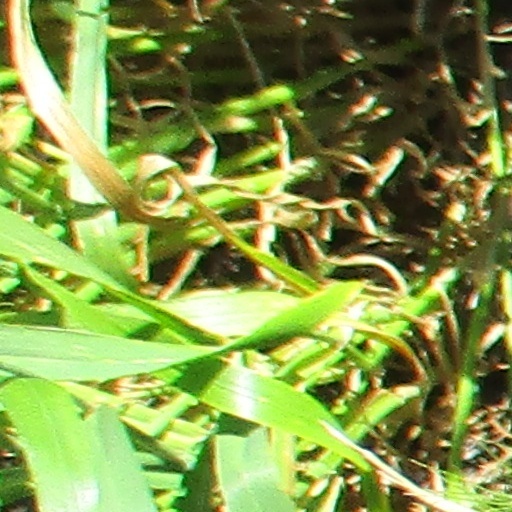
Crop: wheat